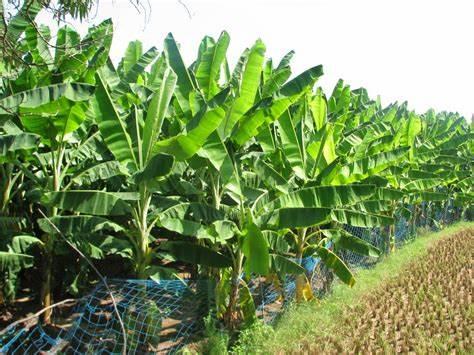
Shamba la ndizi likiwa na migomba iliyopandwa kwa kufuata vipimo kati ya mstari na mstari pia kati ya shimo na shimo na hivyo kufanya kuwe na nafasi ya kutosha kwa ukuaji wa mazao hayo, pia pembeni ya shamba hili kuna uzio ulio na rangi ya bluu.